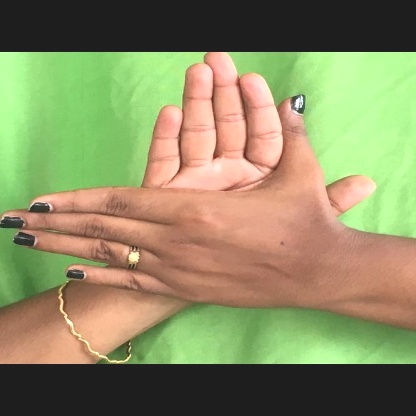
Mudra: Chakra